Answer in natural language. Which point is closer to the camera taking this photo, point B  or point C? Choose between the following options: B or C
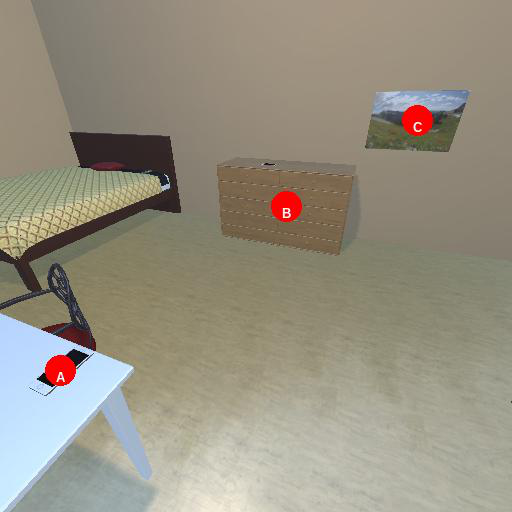
<answer>B</answer>